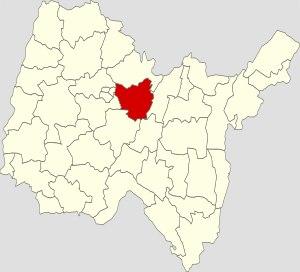
Le canton de Ceyzériat est une division administrative française située dans le département de l'Ain en région Auvergne-Rhône-Alpes.